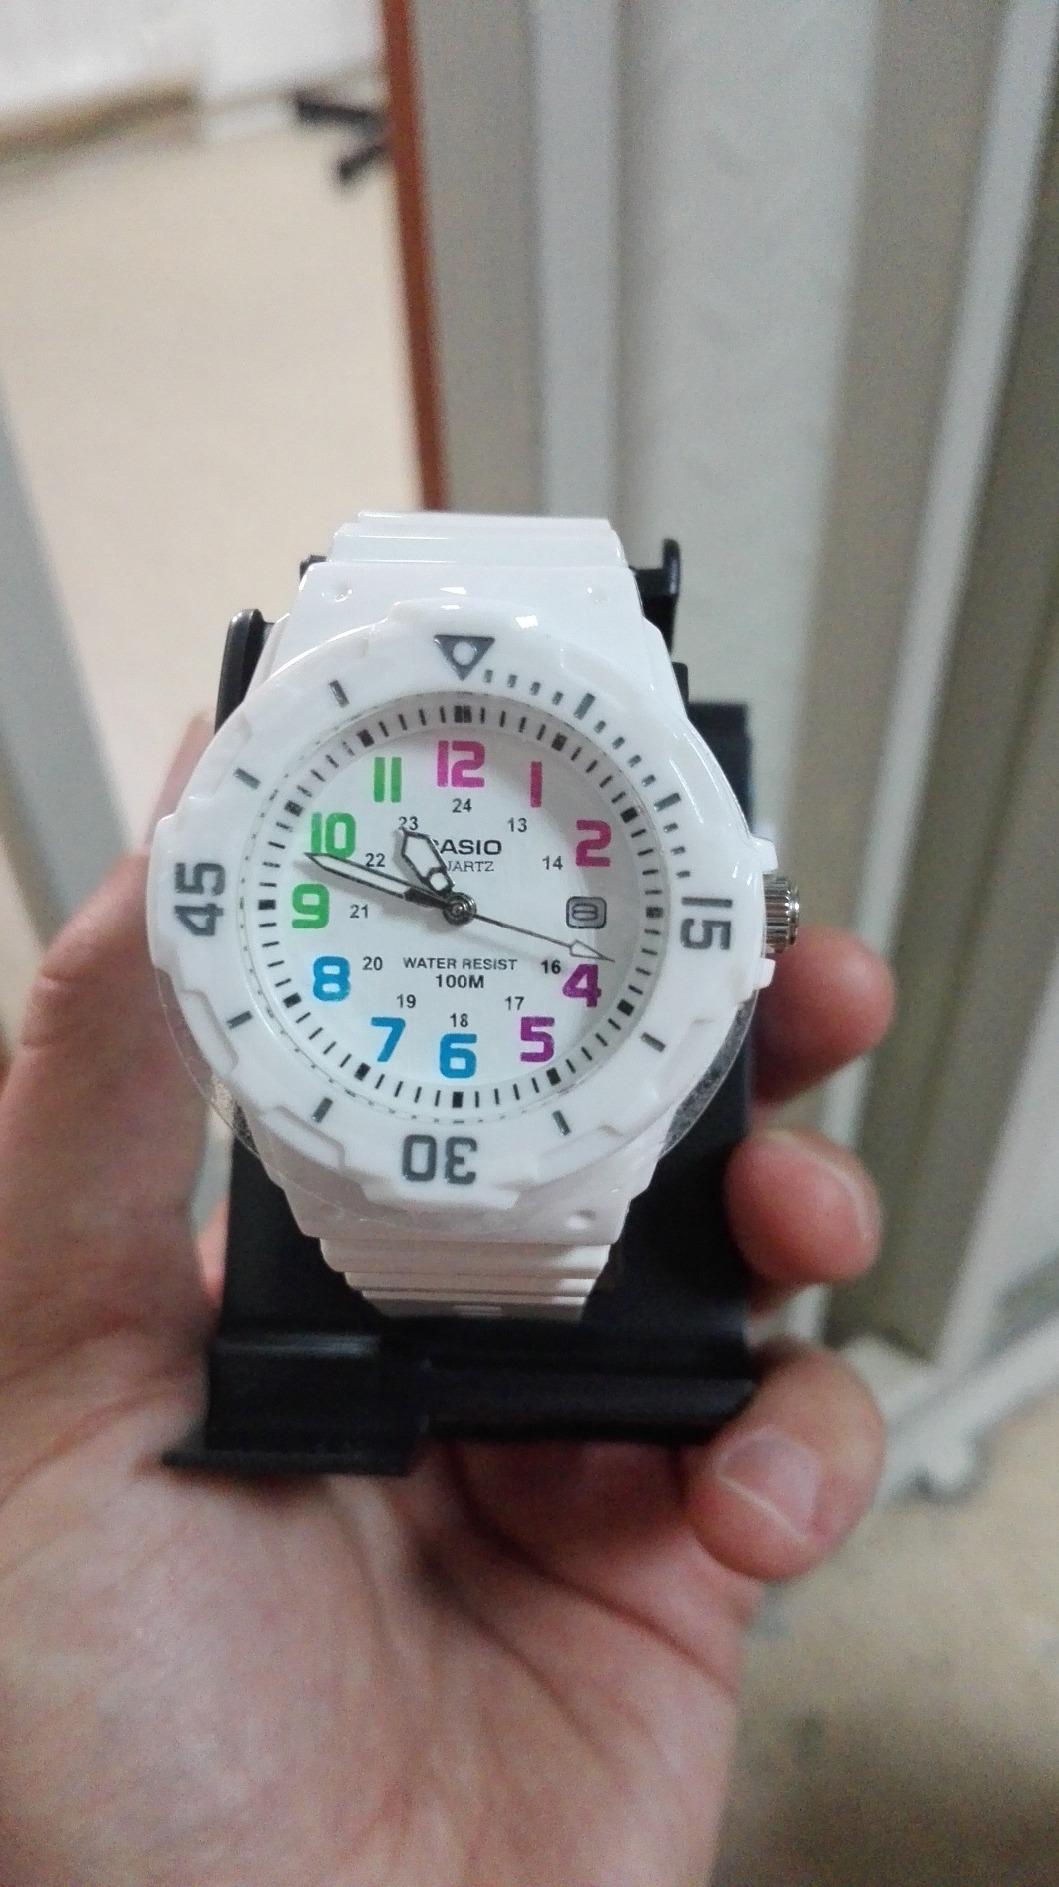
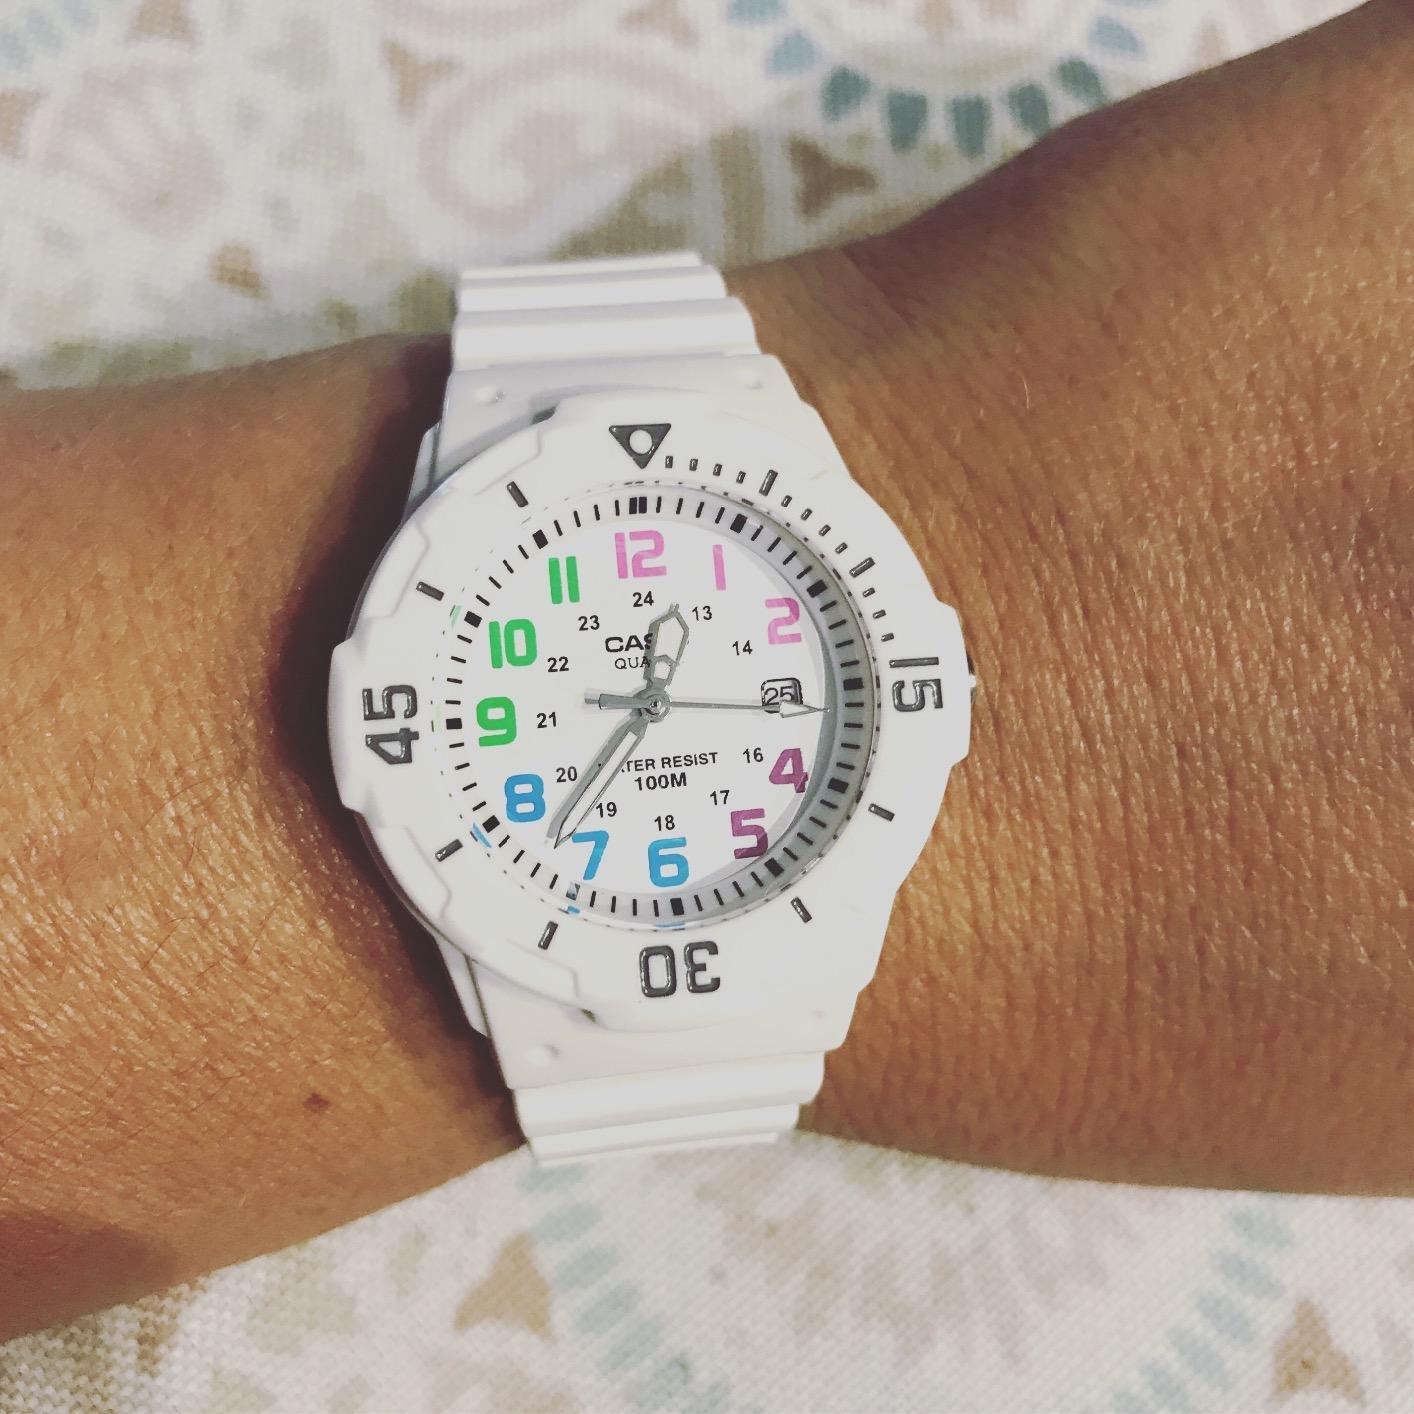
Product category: accessories_watch
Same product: yes